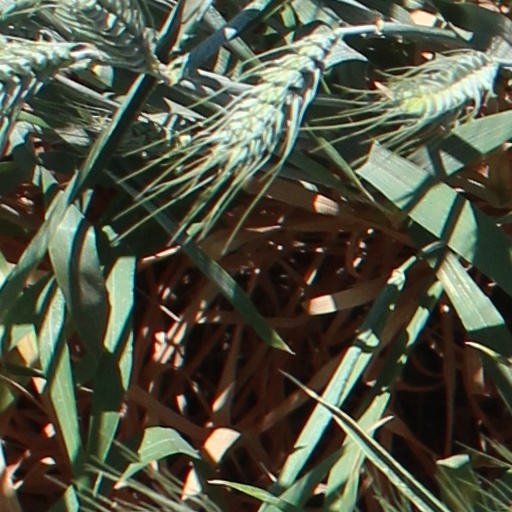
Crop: wheat